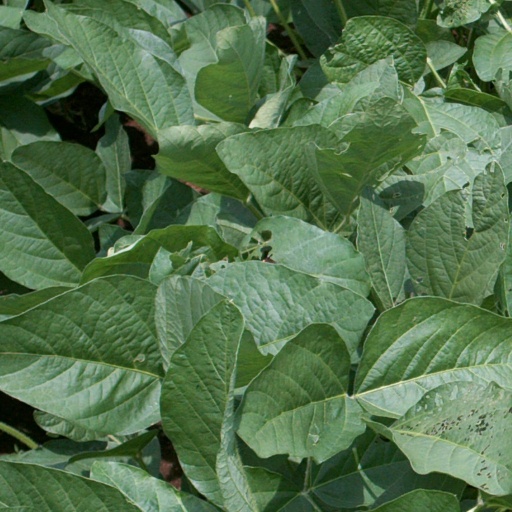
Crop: soybean